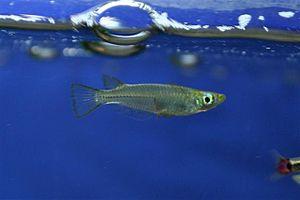
Oryzias sinensis est une espèce de poisson de la famille des Adrianichthyidae. Il appartient au genre Oryzias, le seul genre de la sous-famille Oryziinae.